St. Lucie Inlet

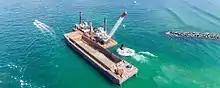
Dredging 2018 St. Lucie Inlet

In 1844, before the modern dredge, Samuel Peck and settlers of the Indian River Armed Occupation Colony took picks and shovels making the first recorded opening. In 1892, a dredge was used to deepen the inlet for a cost of $2,000. In 1981, the inlet was dredged at a cost of $8 million. To keep the inlet from shoaling closed as the barrier islands move requires regular dredging of the inlet.